Joseph Vintcent Sr

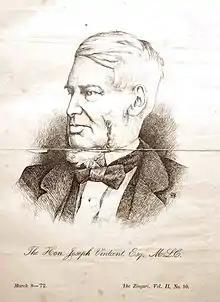
Joseph Vintcent, MLC. A sketch from only a few months before he died.

Joseph Johannis Vintcent MLC (8 November 1809 - 26 December 1873) was a member of the Legislative Council (upper house) of the Parliament of the Cape of Good Hope.